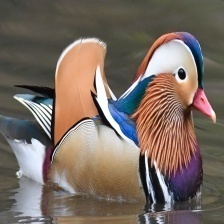
Species: MANDRIN DUCK
Scientific name: AIX GALERICULATA
ImageNet parent category: drake